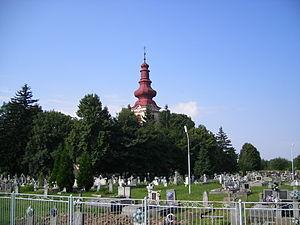
Zemplínska Široká est un village de Slovaquie situé dans la région de Košice.